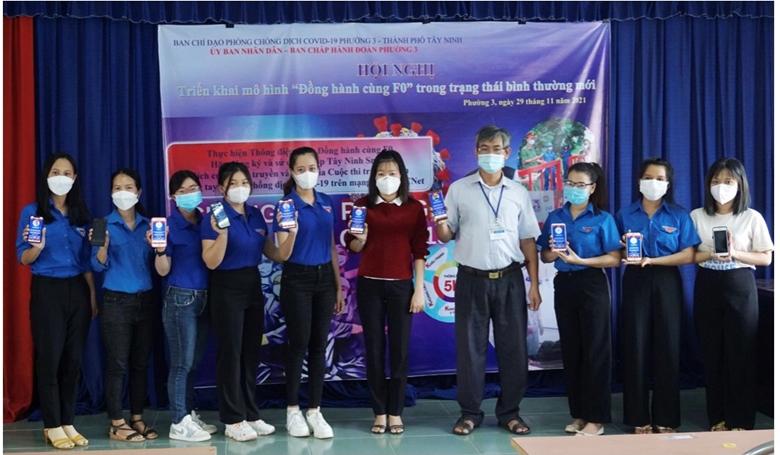
có một người đàn ông mặc áo sơ mi đứng giữa những người phụ nữ